Night at the Golden Eagle

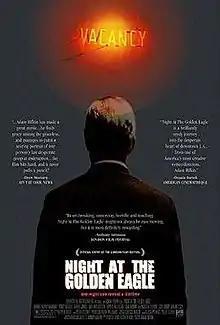
Theatrical release poster

Night at the Golden Eagle is a 2001 American crime drama film written and directed by Adam Rifkin. The low-budget film was a box office bomb, earning about $18,000 against a budget of $1 million.